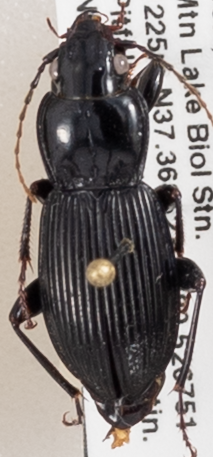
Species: Pterostichus coracinus
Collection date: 2018-08-14
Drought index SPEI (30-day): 1.962
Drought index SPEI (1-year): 0.47
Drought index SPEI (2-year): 0.694